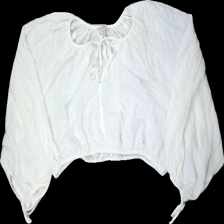
View: front
Type: Top
Category: Ladies
Brand: H&M
Colors: White
Material: 50% cott, 50% visc
Cut: C-collar, Loose
Size: XL
Season: Summer
Smell: Minor
Price range: 50-100
Recommended usage: Reuse
Description: White slightly see-through ladies' top for summer from H&M, size XL. Good condition.